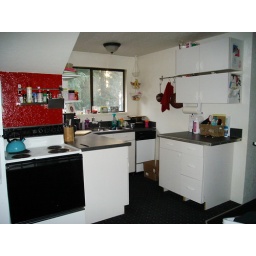
There is a second full kitchen installed in the second floor of the home including dishwasher, cookstove, refrigerator, cabinetry and sink.